Pavel Milyukov

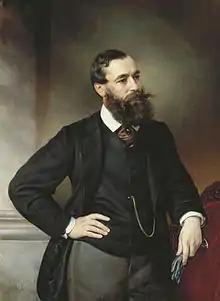
Boris Chicherin

In 1890 he became a member of the Moscow Society of Russian History and Antiquities. He gave private lectures with great success at a training institute for girl teachers and in 1895 was appointed to the university. These lectures were afterward expanded by him in his book "Outlines of Russian Culture" (3 vols., 1896–1903, translated into several languages). He started an association for "home university reading," and, as its first president, edited the first volume of its program, which was widely read in Russian intellectual circles. As a student Milyukov was influenced by the liberal ideas of Konstantin Kavelin and Boris Chicherin. His liberal opinions brought him into conflict with the educational authorities, and he was dismissed in 1894 after one of the ever-recurrent university "riots". He was imprisoned for two years in Riazan as a political agitator, but contributed as an archaeologist.